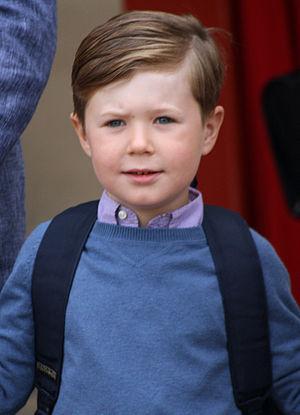
Le prince Christian de Danemark, comte de Monpezat, né le 15 octobre 2005, est un membre de la famille royale danoise. Il est le fils du prince héritier Frederik et de son épouse, la princesse héritière Mary. Il est un petit-fils de la reine Margrethe II de Danemark et son époux le prince consort Henrik. Il a deux sœurs cadettes, la princesse Isabella et la princesse Josephine et un frère cadet le prince Vincent.
La famille royale danoise est composée des membres de la famille dynastique du monarque de Danemark.
La famille de Laborde de Monpezat, olim Laborde, est une famille d'origine béarnaise. Selon certaines sources elle a été anoblie en 1655, mais cette information ne fait pas l'objet d'un consensus.